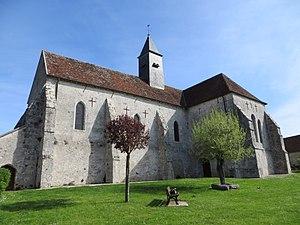
Vue générale de l'église
Saint-Martin-du-Boschet est une commune française située dans le département de Seine-et-Marne, en région Île-de-France.